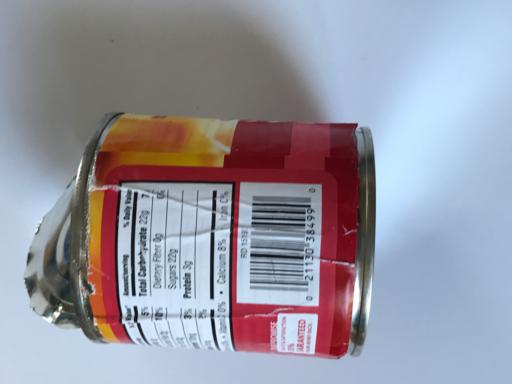
Waste category: metal